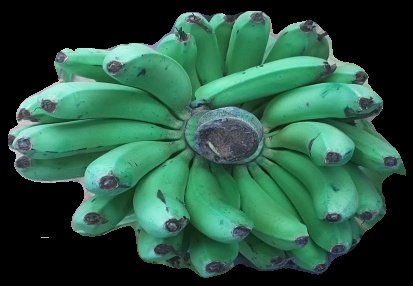
Variety: pachbale
Grade: grade2